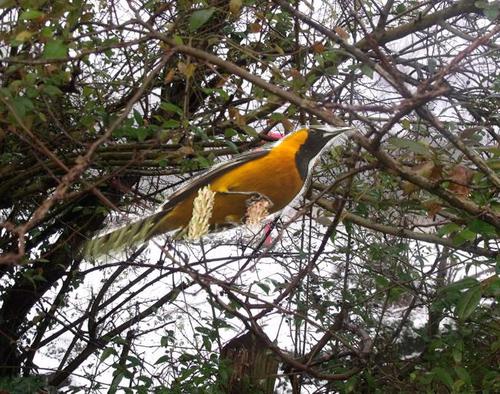
Bird species: Hooded_Oriole
Bird type: landbird
Background: land